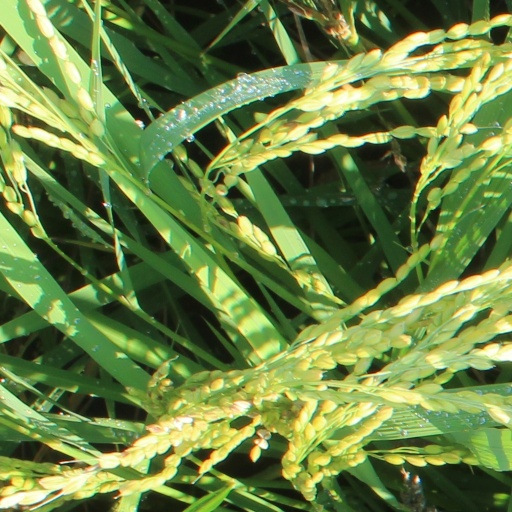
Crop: rice